1998 Monrovia clashes

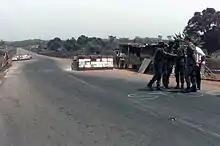
A checkpoint of Nigerian ECOMOG peacekeepers on the road between Monrovia and Roberts International Airport. The Nigerians were crucial for Roosevelt Johnson's protection; after they withdrew, his followers in the Liberian capital were purged.

The first clashes between Taylor's and Johnson's followers took place in February 1998 after Johnson had travelled to Nigeria and met with President Sani Abacha. Taylor, who was generally extremely hostile toward Nigeria and resented its influence over West Africa, believed that Johnson's trip indicated that his rival and the Nigerian government plotted to overthrow him. Thus, when Johnson returned later that month, Benjamin Yeaten's feared Special Security Service (SSS) arrived at Roberts International Airport to apprehend him. The former warlord's guards fought back, however, and eventually Johnson had to be transported back to Monrovia protected by heavily armed Nigerian peacekeepers. The SSS again attacked Johnson's followers in March, as he travelled to the United States for medical treatment. Taylor once again believed that his rival's trip was in reality an attempt to plot against his government. The United States' government, however, had little interest in getting involved in the disputes between the two Liberian politicians as it mistrusted both. On 6 June, six members of Johnson's faction were apprehended by security forces at Roberts International Airport and "disappeared".